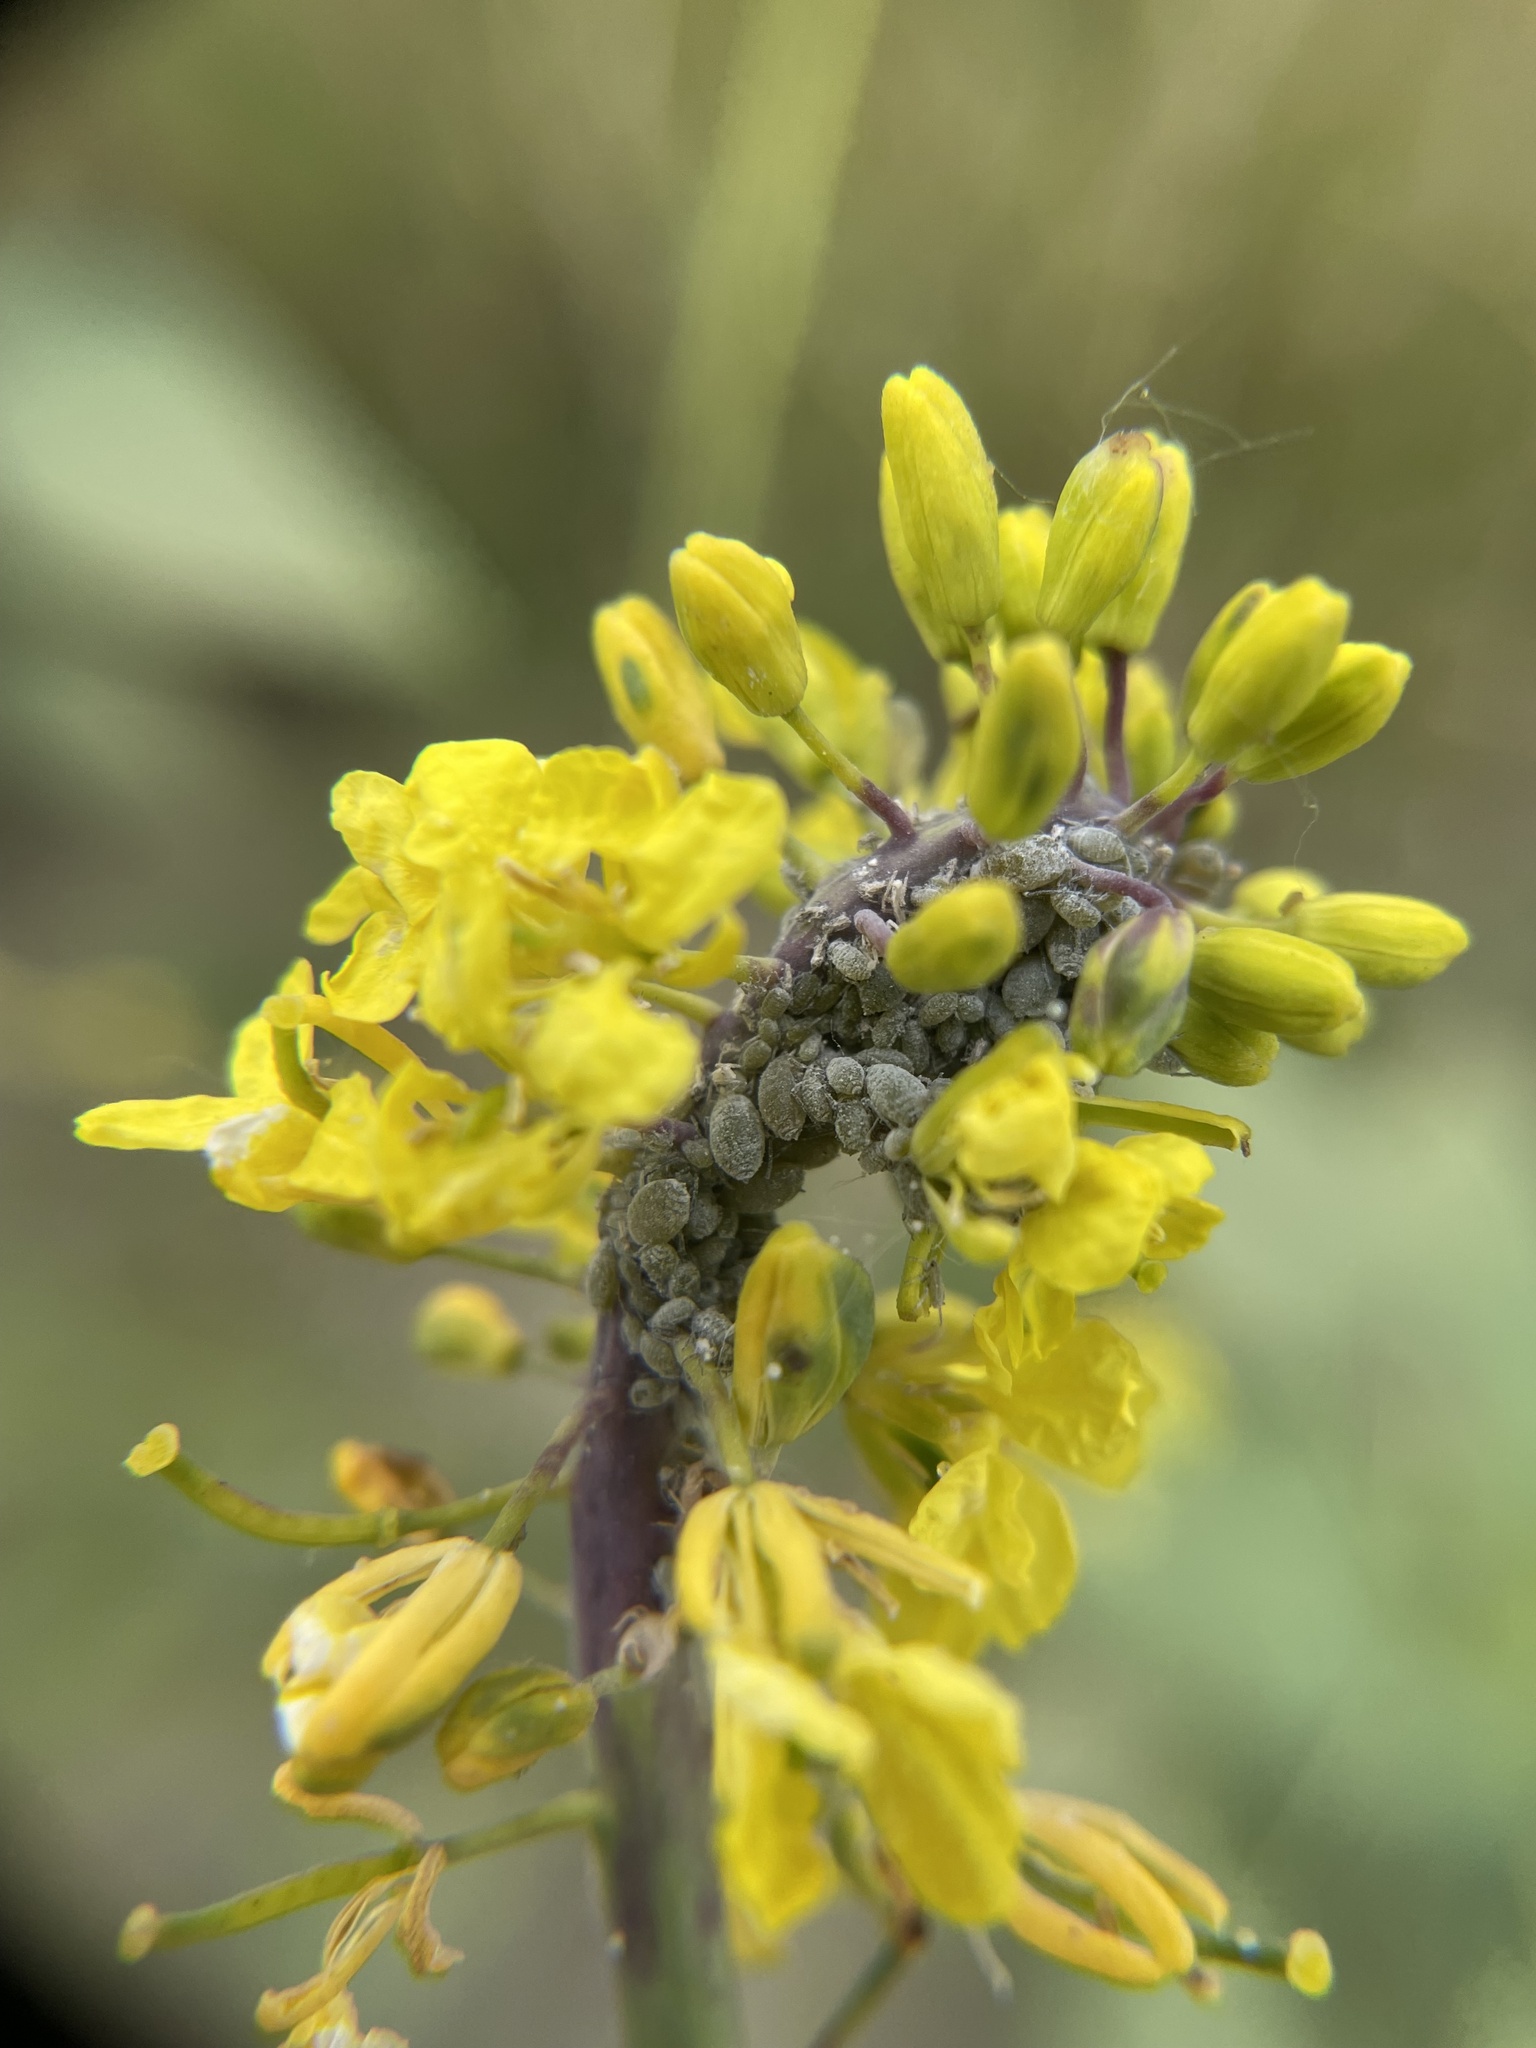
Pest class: cabbage_aphid